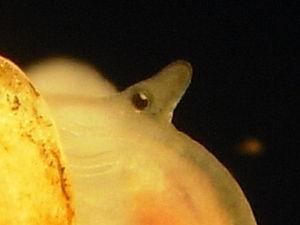
Truncatella subcylindrica. Tentacule avec à la base l'oeil muni d'une lentille antérieure blanche.
Truncatella subcylindrica est un petit gastéropode prosobranche habitant la partie haute des estrans marins et appartenant à la famille des Truncatellidae.